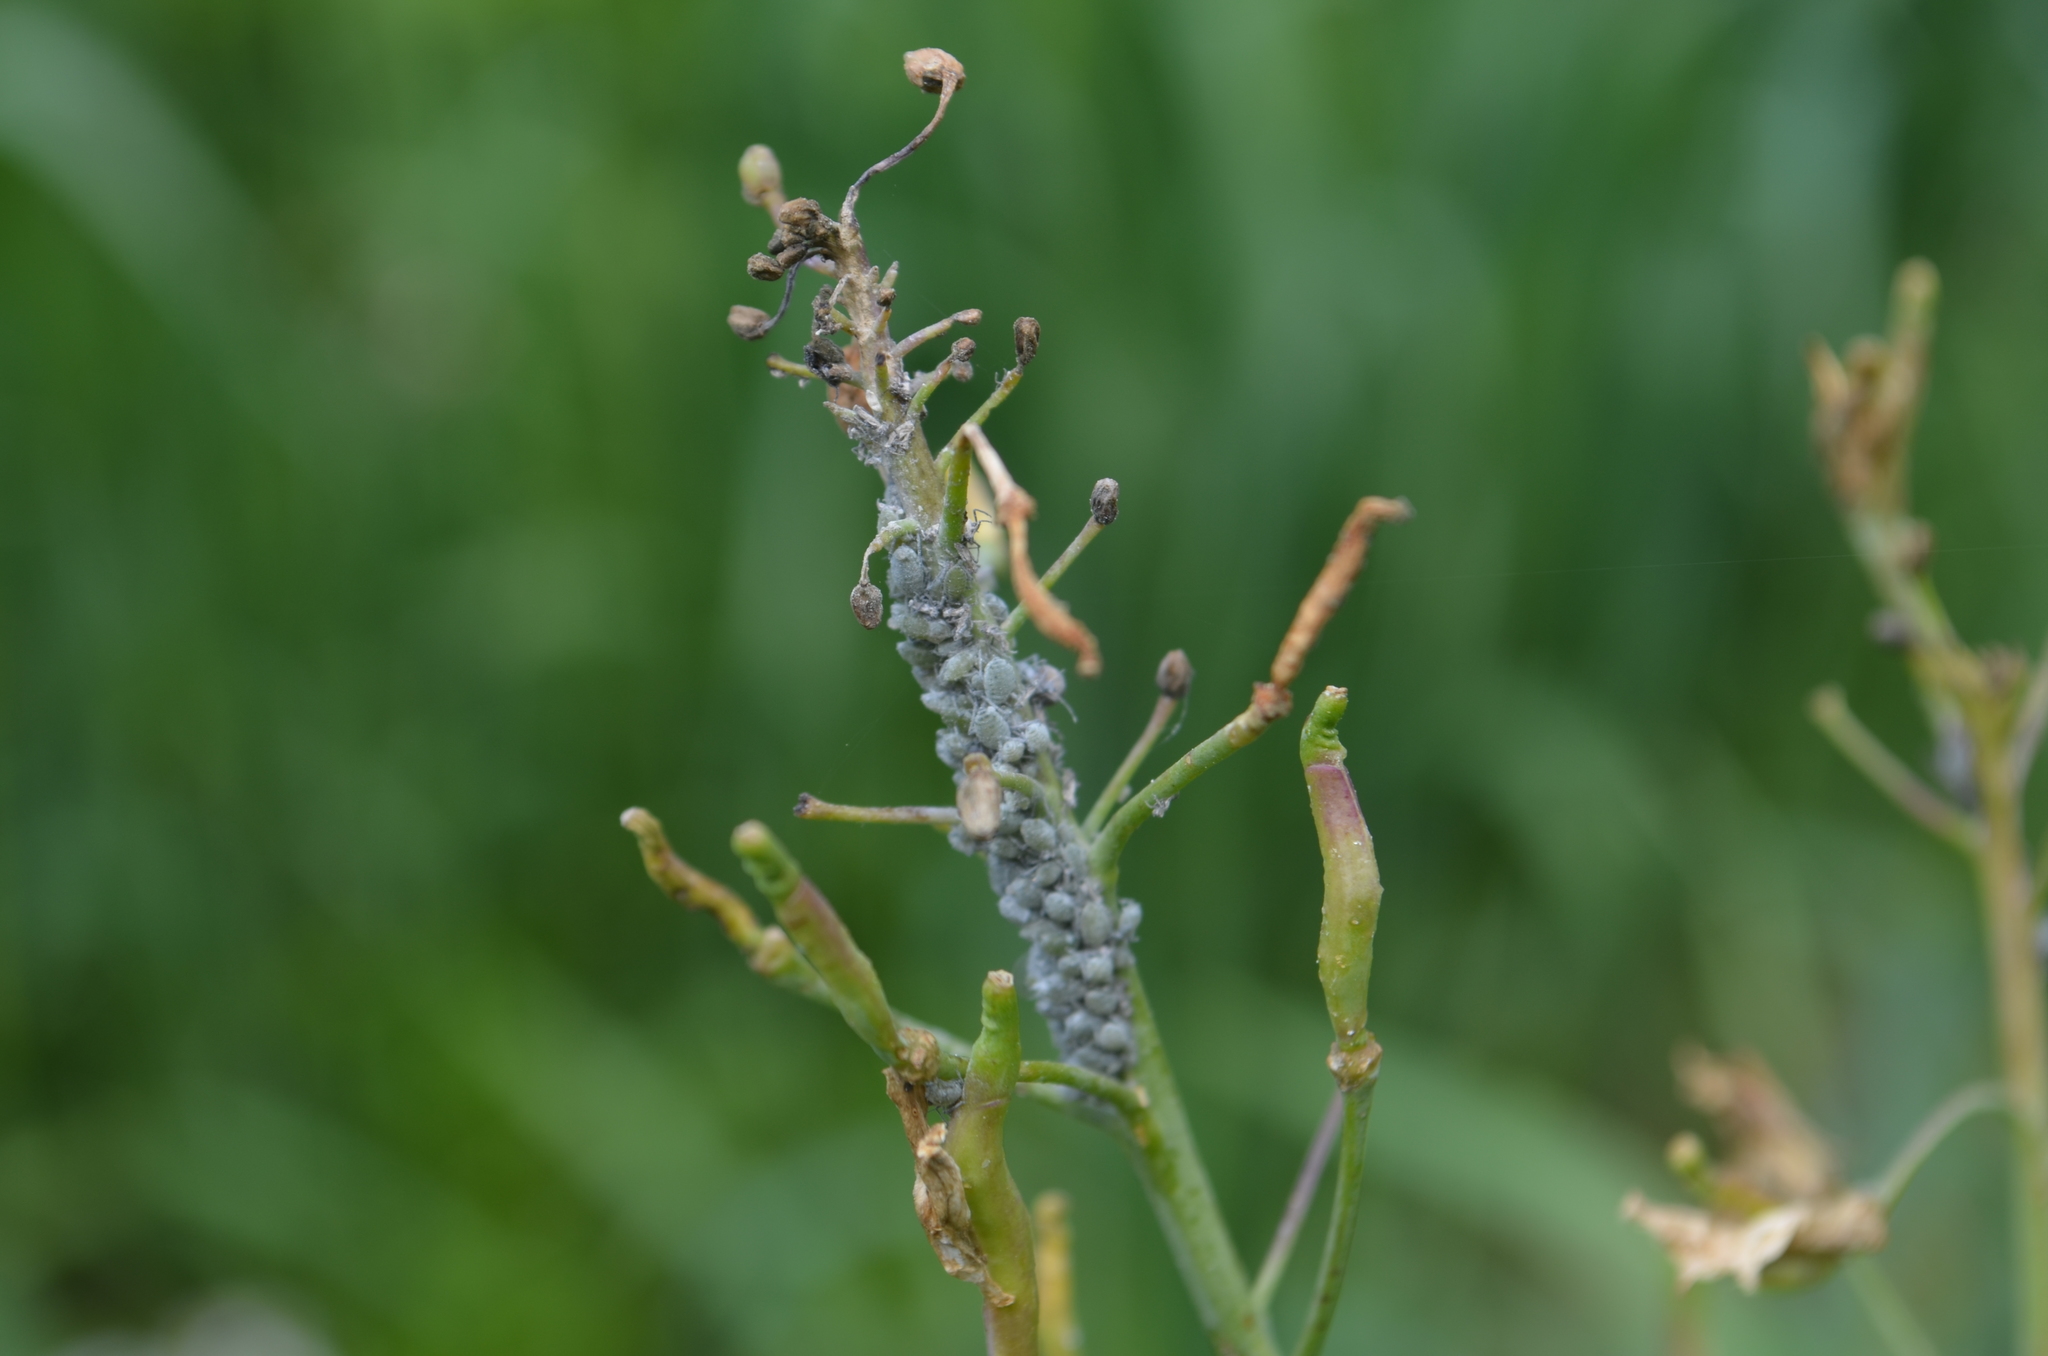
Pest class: cabbage_aphid